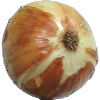
Label: Onion White 1